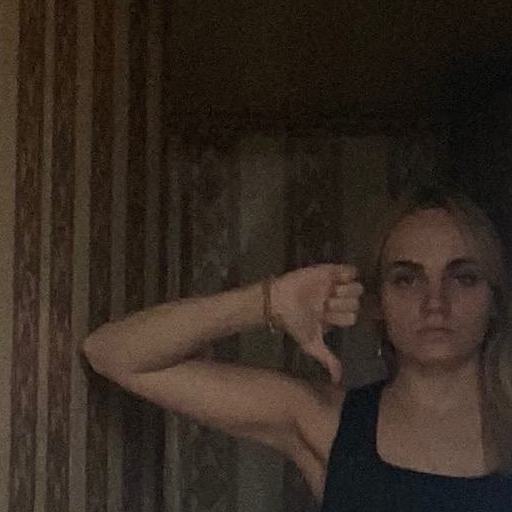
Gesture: dislike